Isaacs, Australian Capital Territory

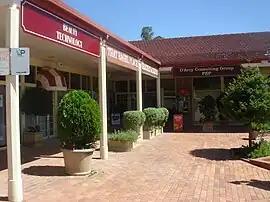
Isaacs shopping centre

Isaacs is a suburb in the district of Woden in Canberra, Australian Capital Territory. The postcode is 2607.